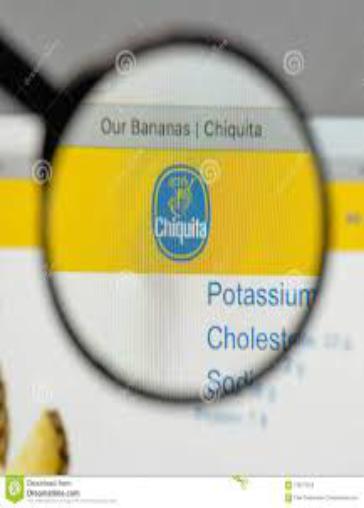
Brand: Chiquita
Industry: Clothes